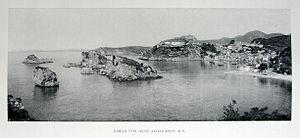
Parga est une localité de 2 088 habitants située en Épire, sur la côte ouest de la Grèce, au bord de la mer Ionienne.